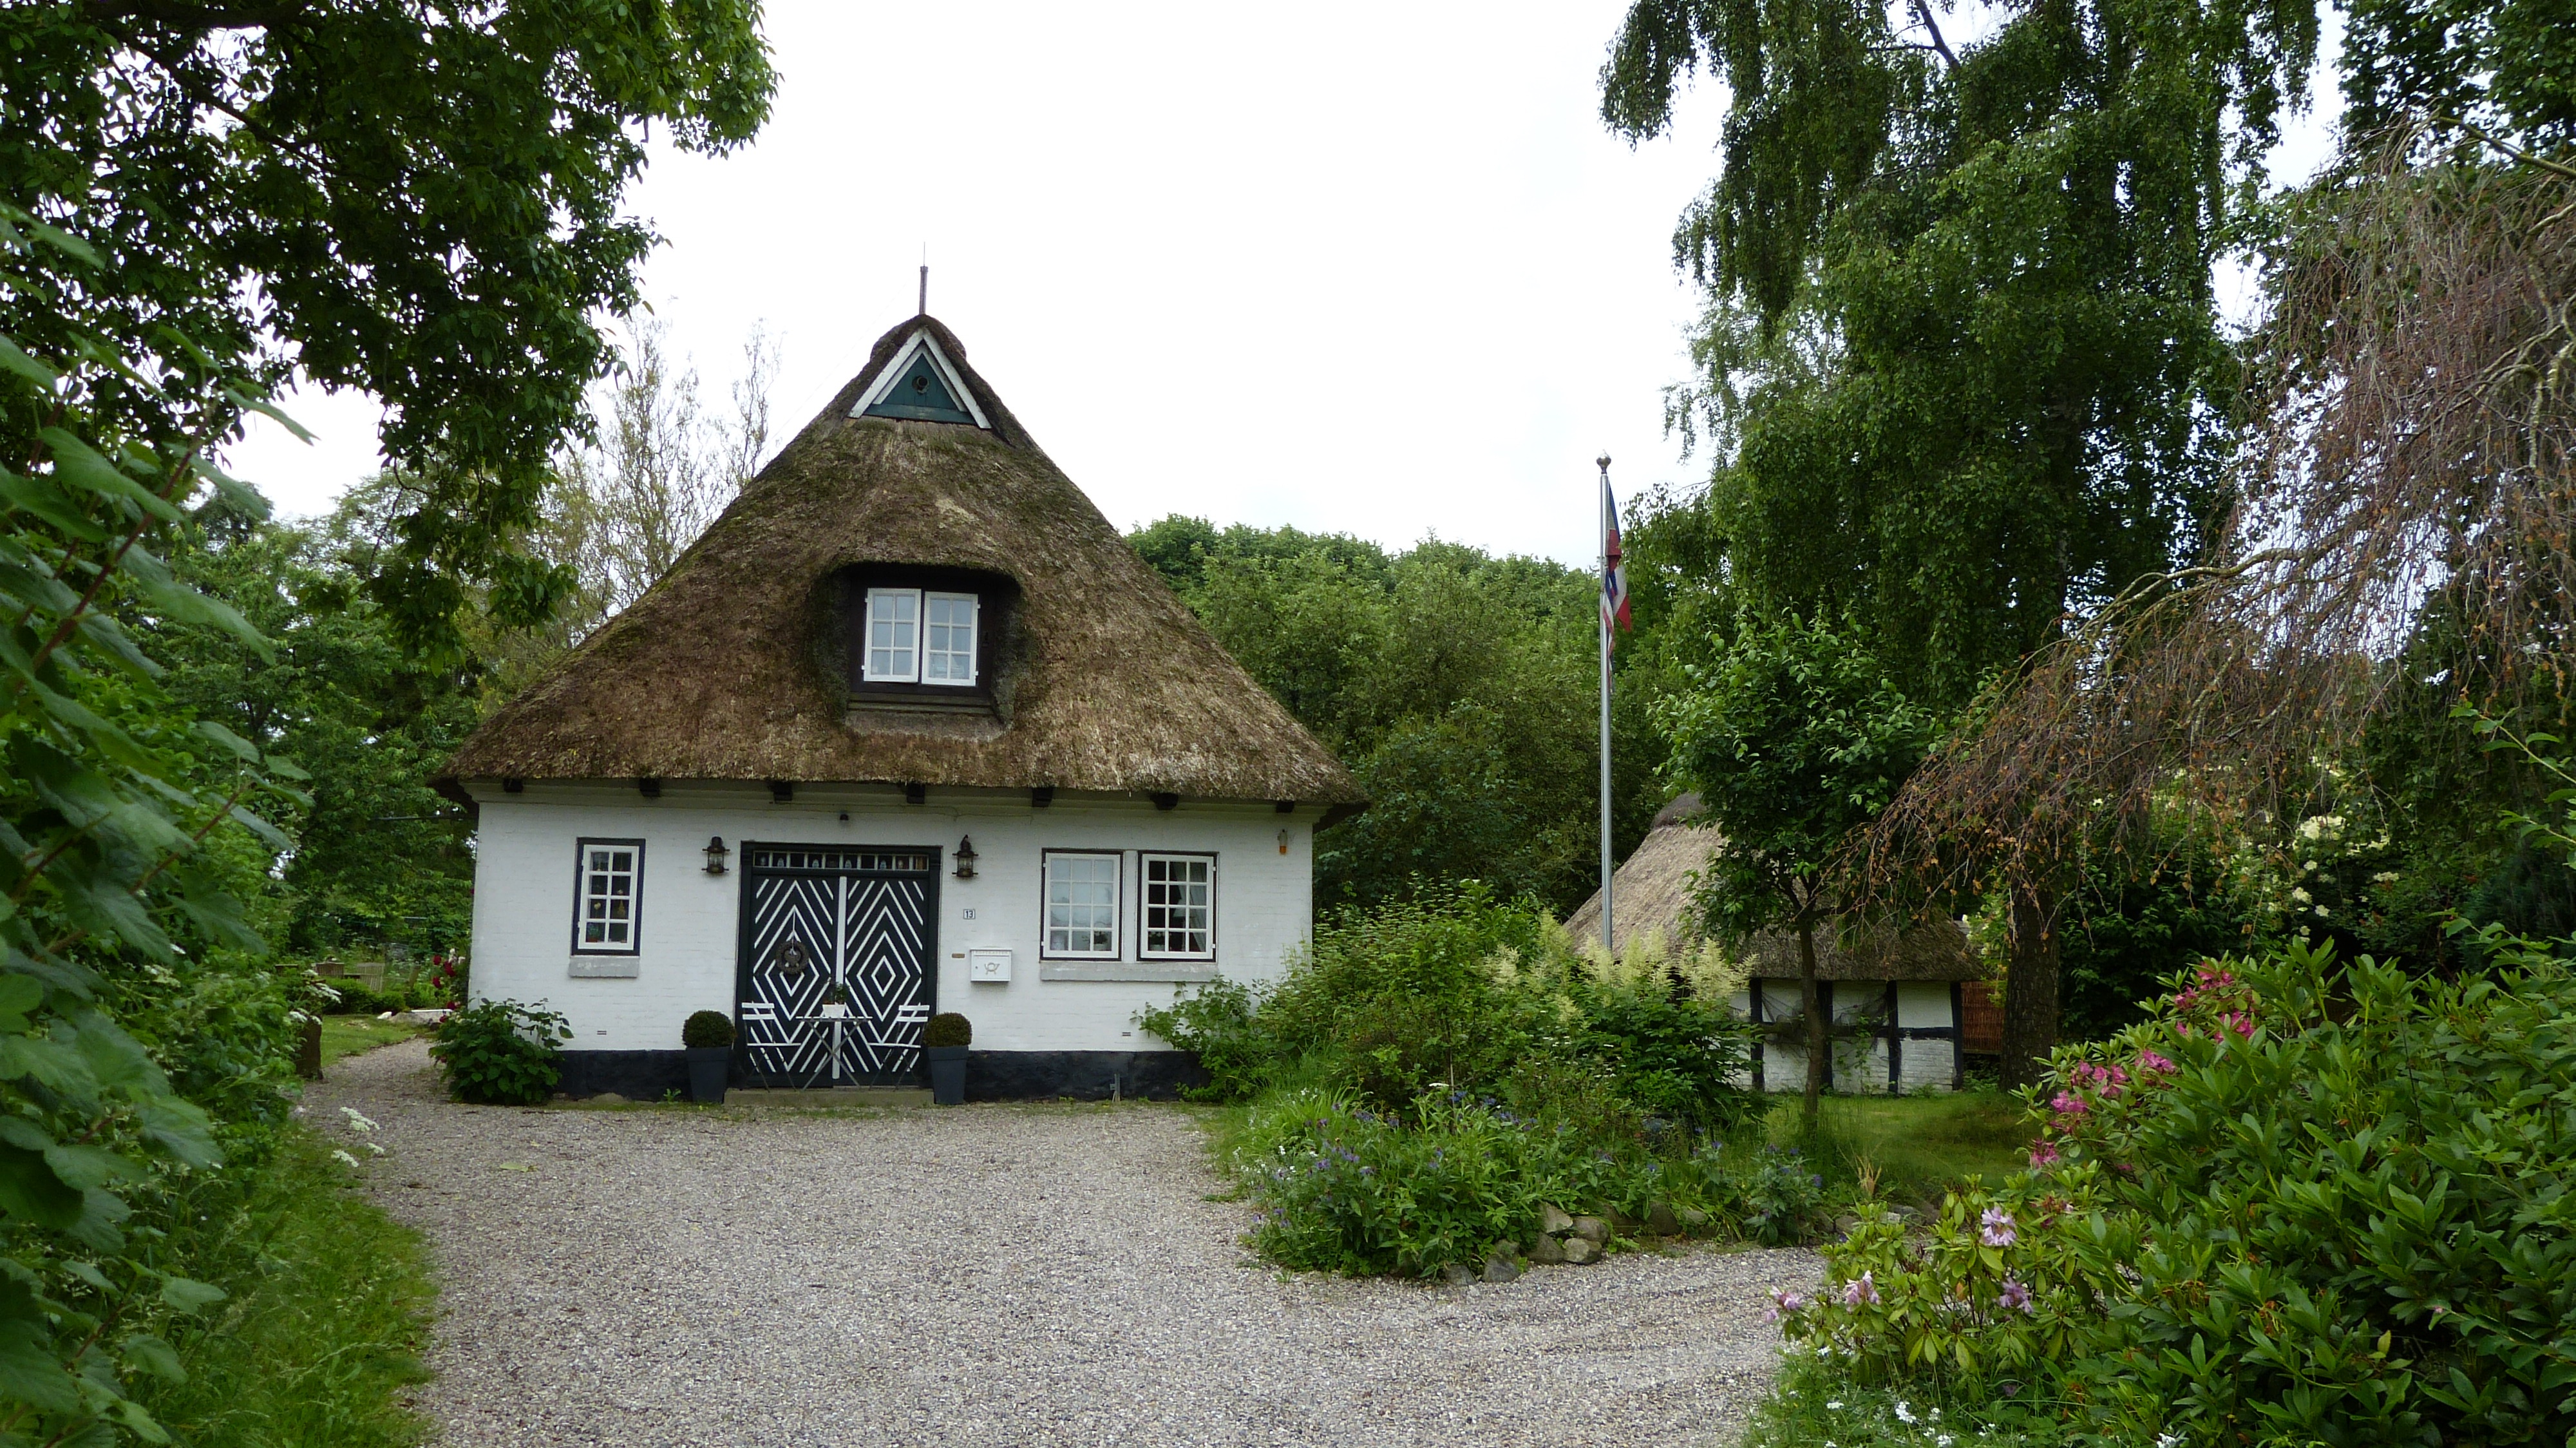
farm, villa, house, building, home, village, cottage, property, chapel, garden, farmhouse, estate, mecklenburg, manor house, real estate, fachwerkhaus, rural area, residential area, sieseby